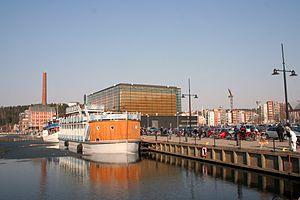
Le Palais Sibelius est une salle de concert et de congrès situé dans le quartier de Ankkuri au bord du lac Vesijärvi à Lahti en Finlande.